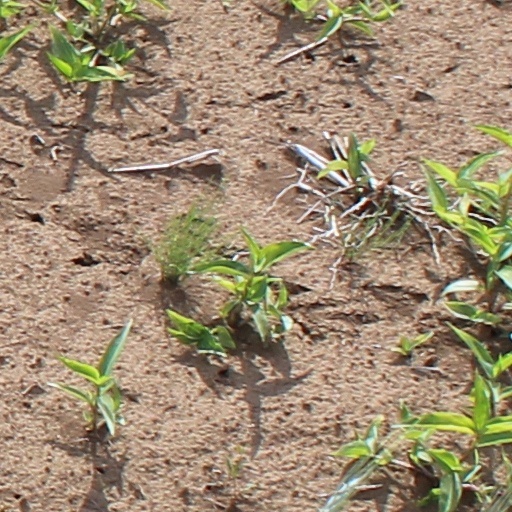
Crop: wheat